Kamenický Šenov

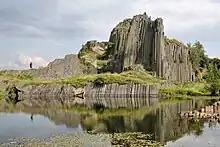
Panská skála

The historic town centre is well preserved and is protected as an urban monument zone. It consists of a medieval road network and large burgher houses from the turn of the 18th and 19th centuries. The main landmark of the town centre is the Church of the Birth of Saint John the Baptist. It is a Baroque building, built in 1715–1718.